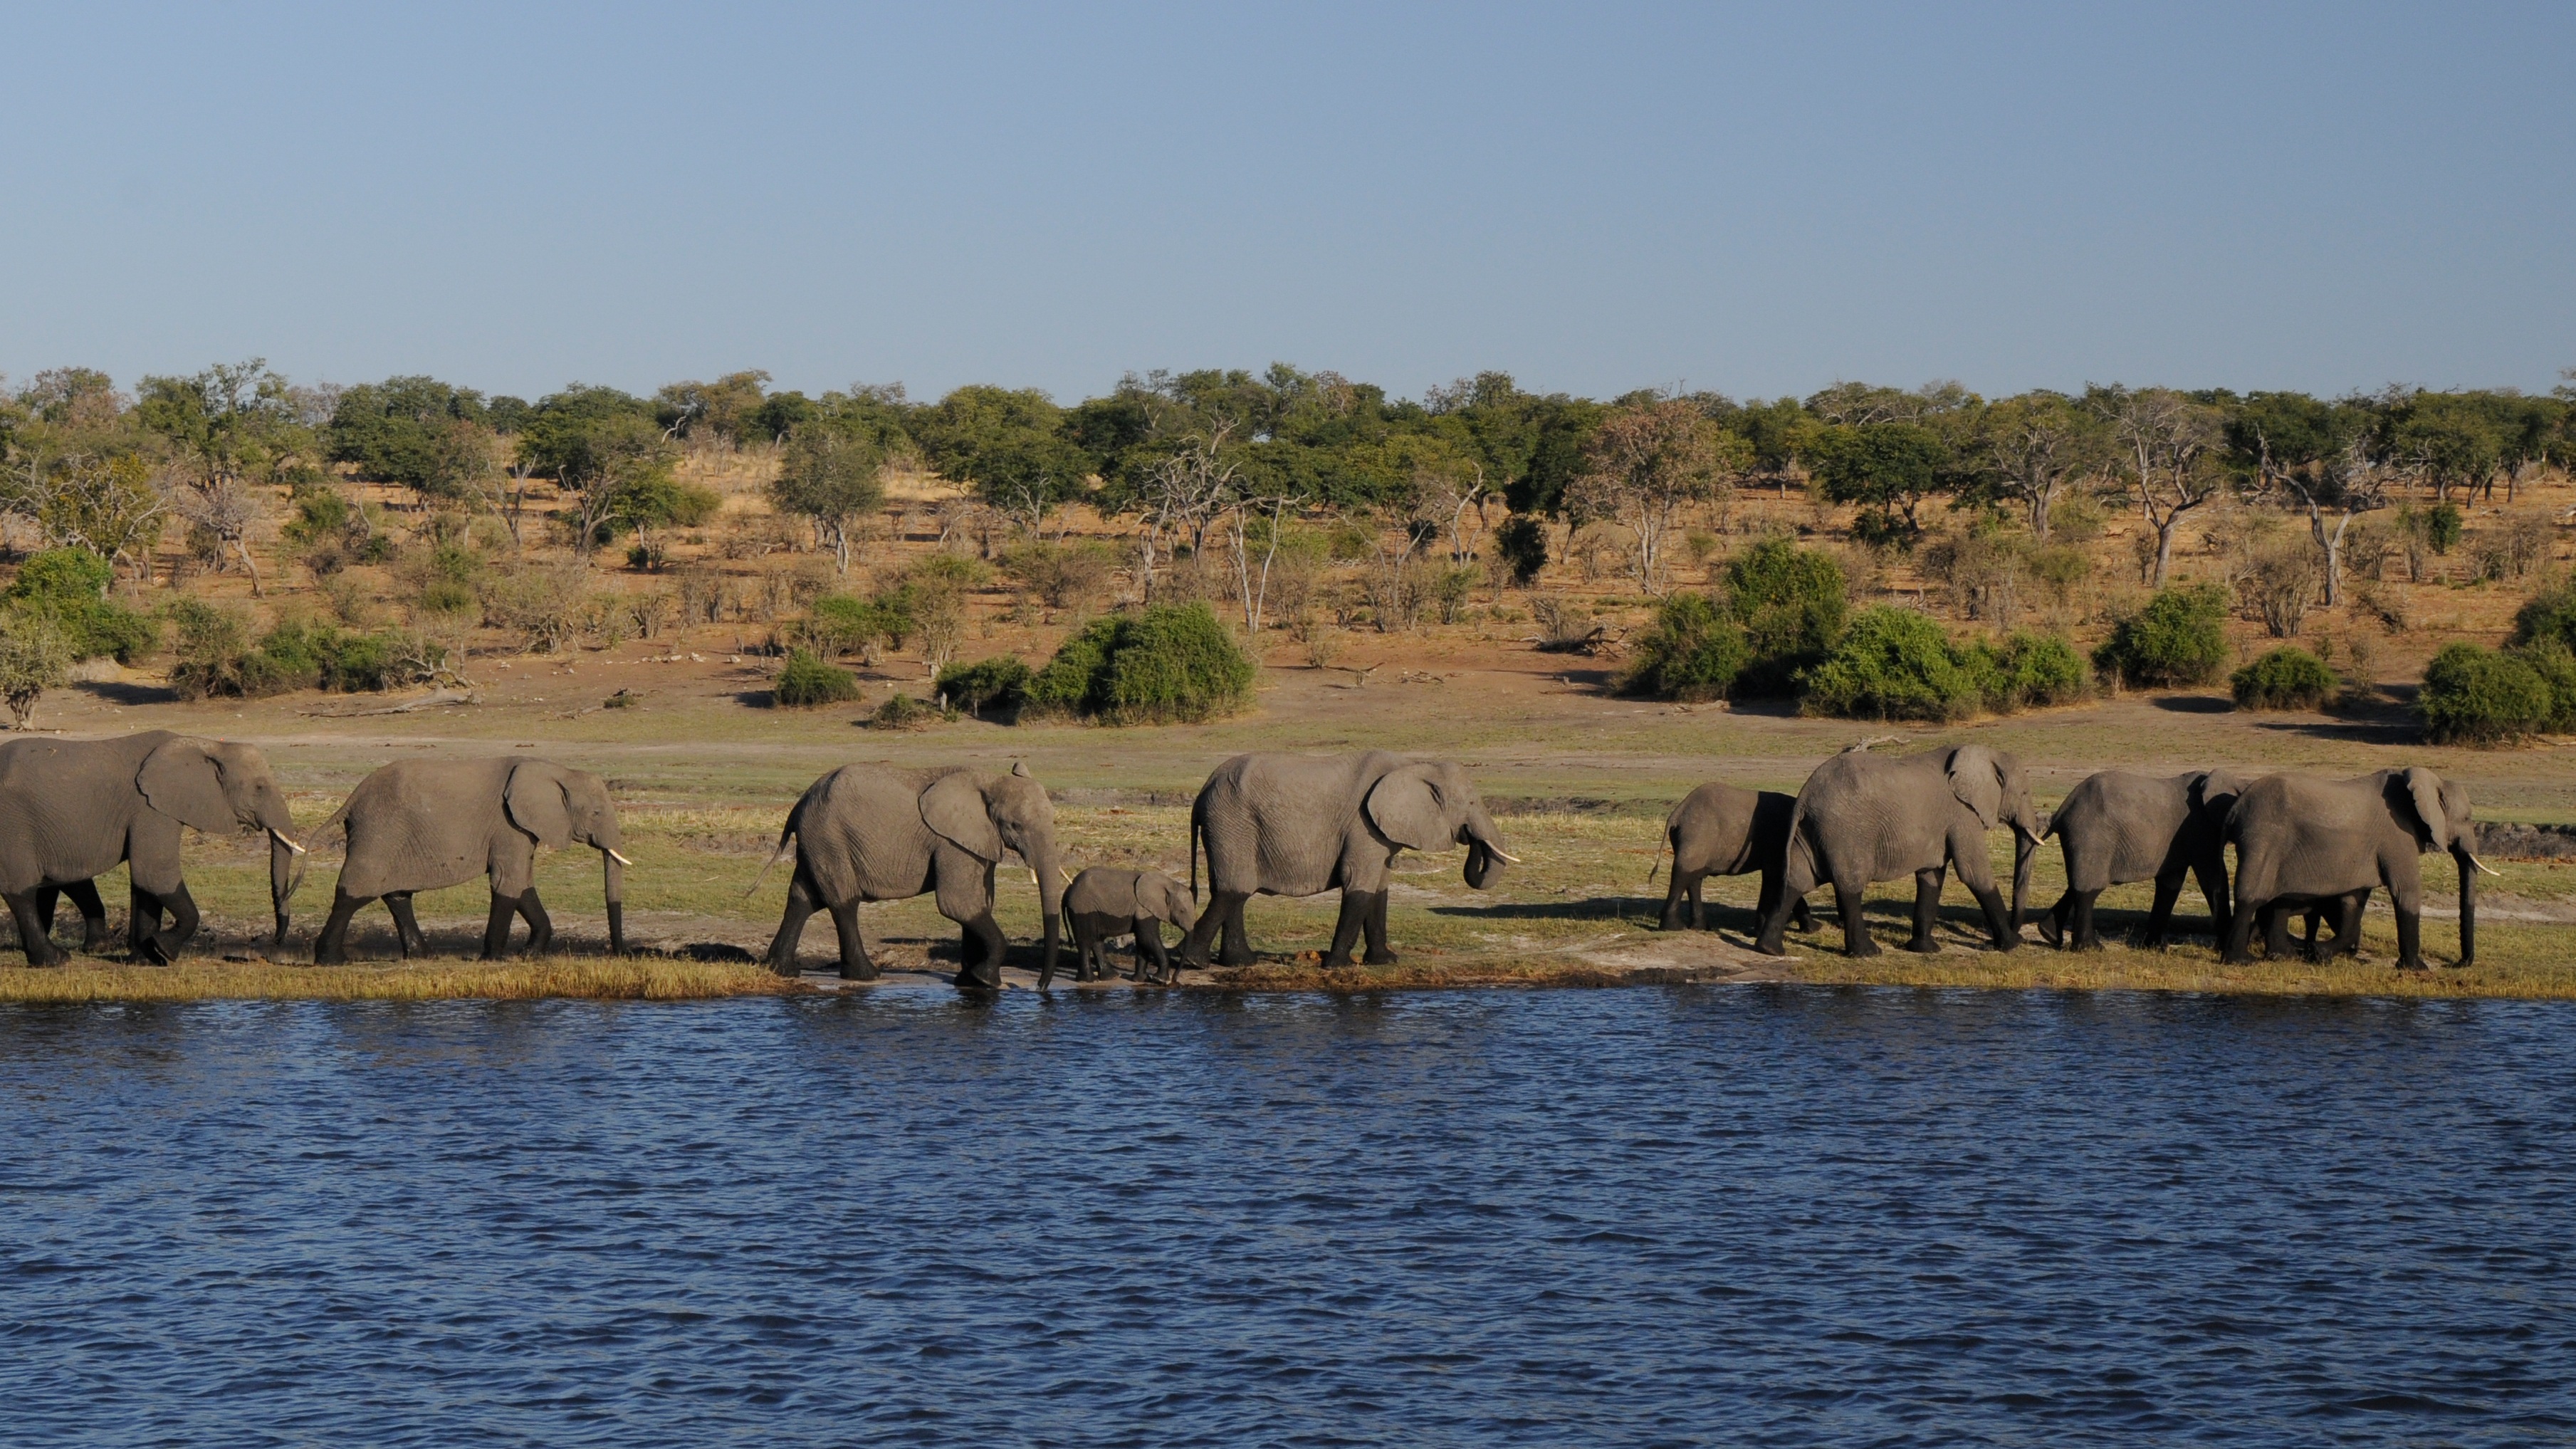
wilderness, adventure, river, wildlife, herd, africa, fauna, savanna, plain, elephant, botswana, safari, ecosystem, herd of elephants, chobe, elephants and mammoths